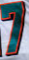
Number: 7